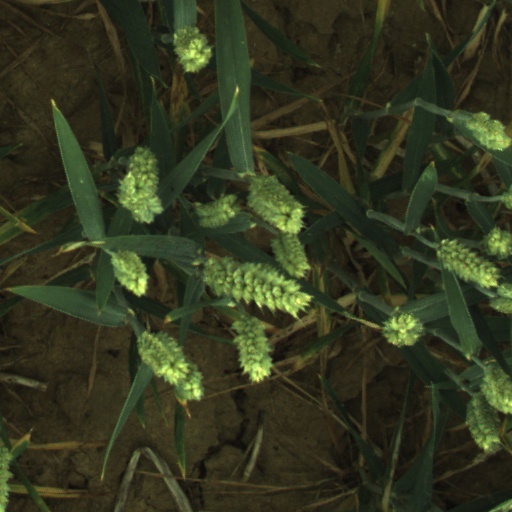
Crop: wheat